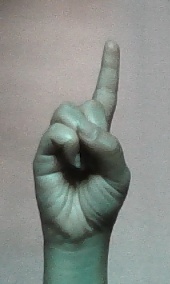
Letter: bb